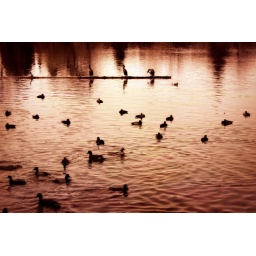
ducks in the water